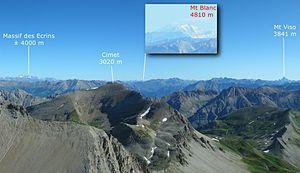
Le Cimet ou Cemet est un sommet des Alpes-de-Haute-Provence.